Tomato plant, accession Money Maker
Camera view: horizontal (90 deg, fisheye); turntable rotation: 270 degrees
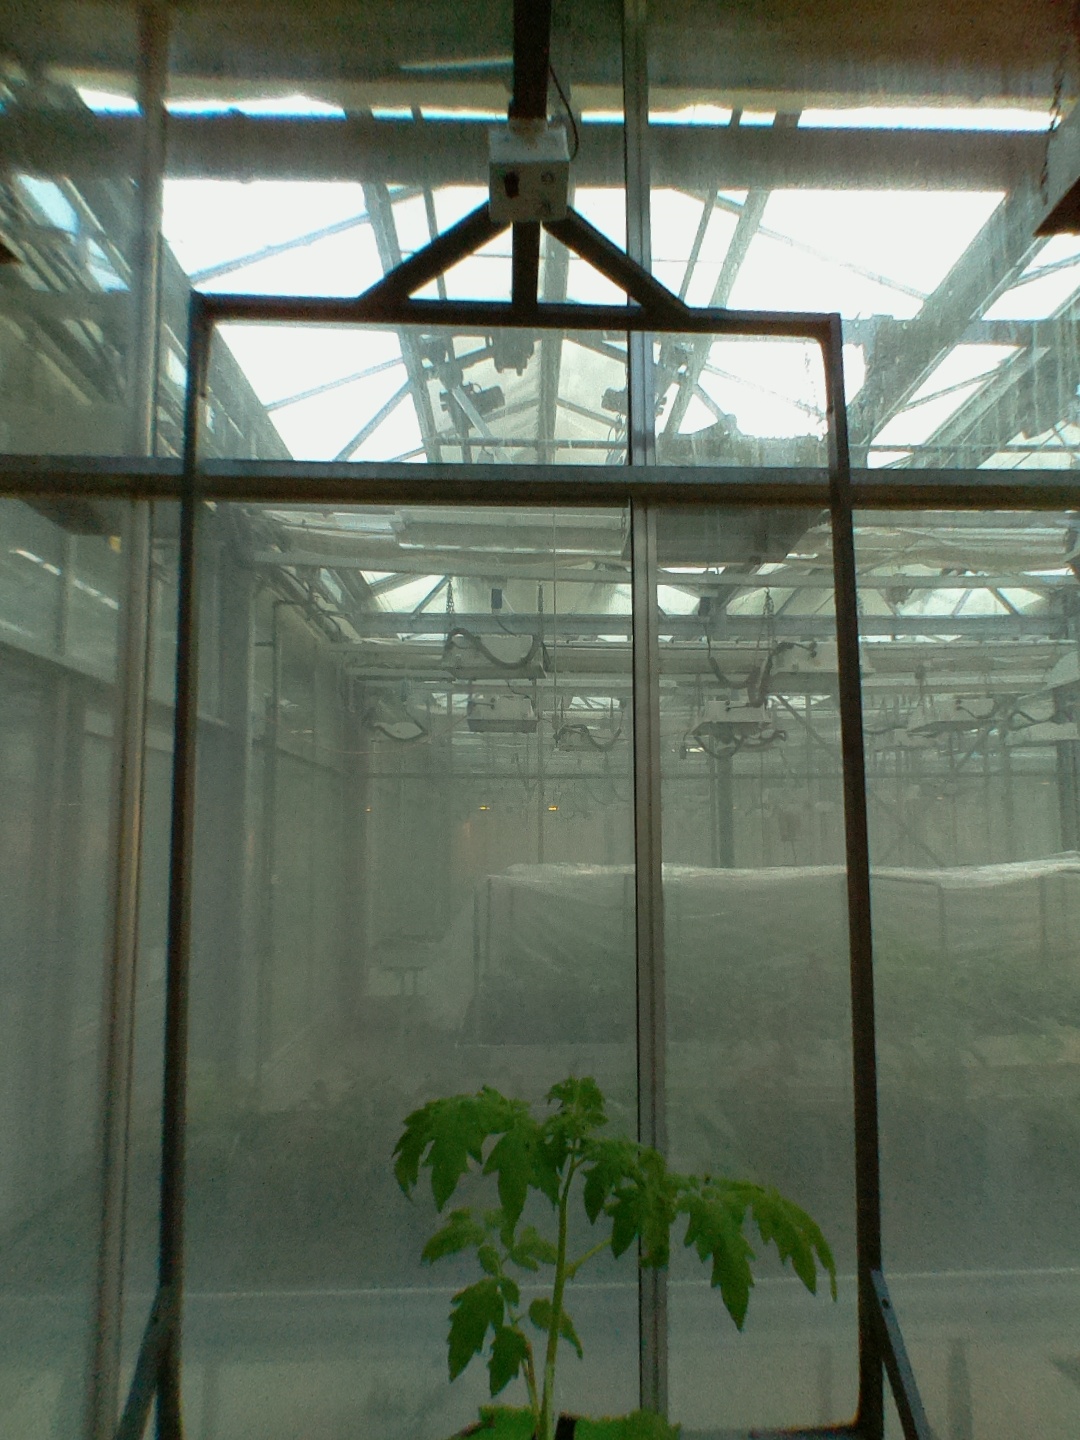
BBCH growth stage 13: 6 of true leaves visible